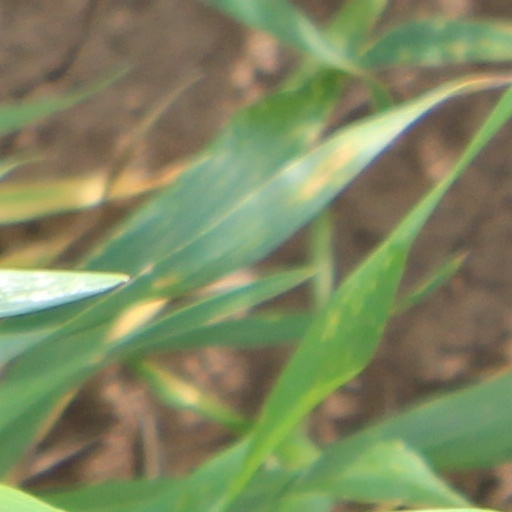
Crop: wheat